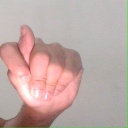
अक्षर: ट